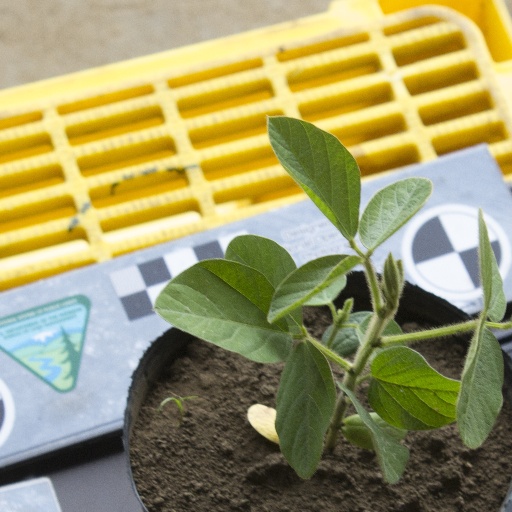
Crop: soybean